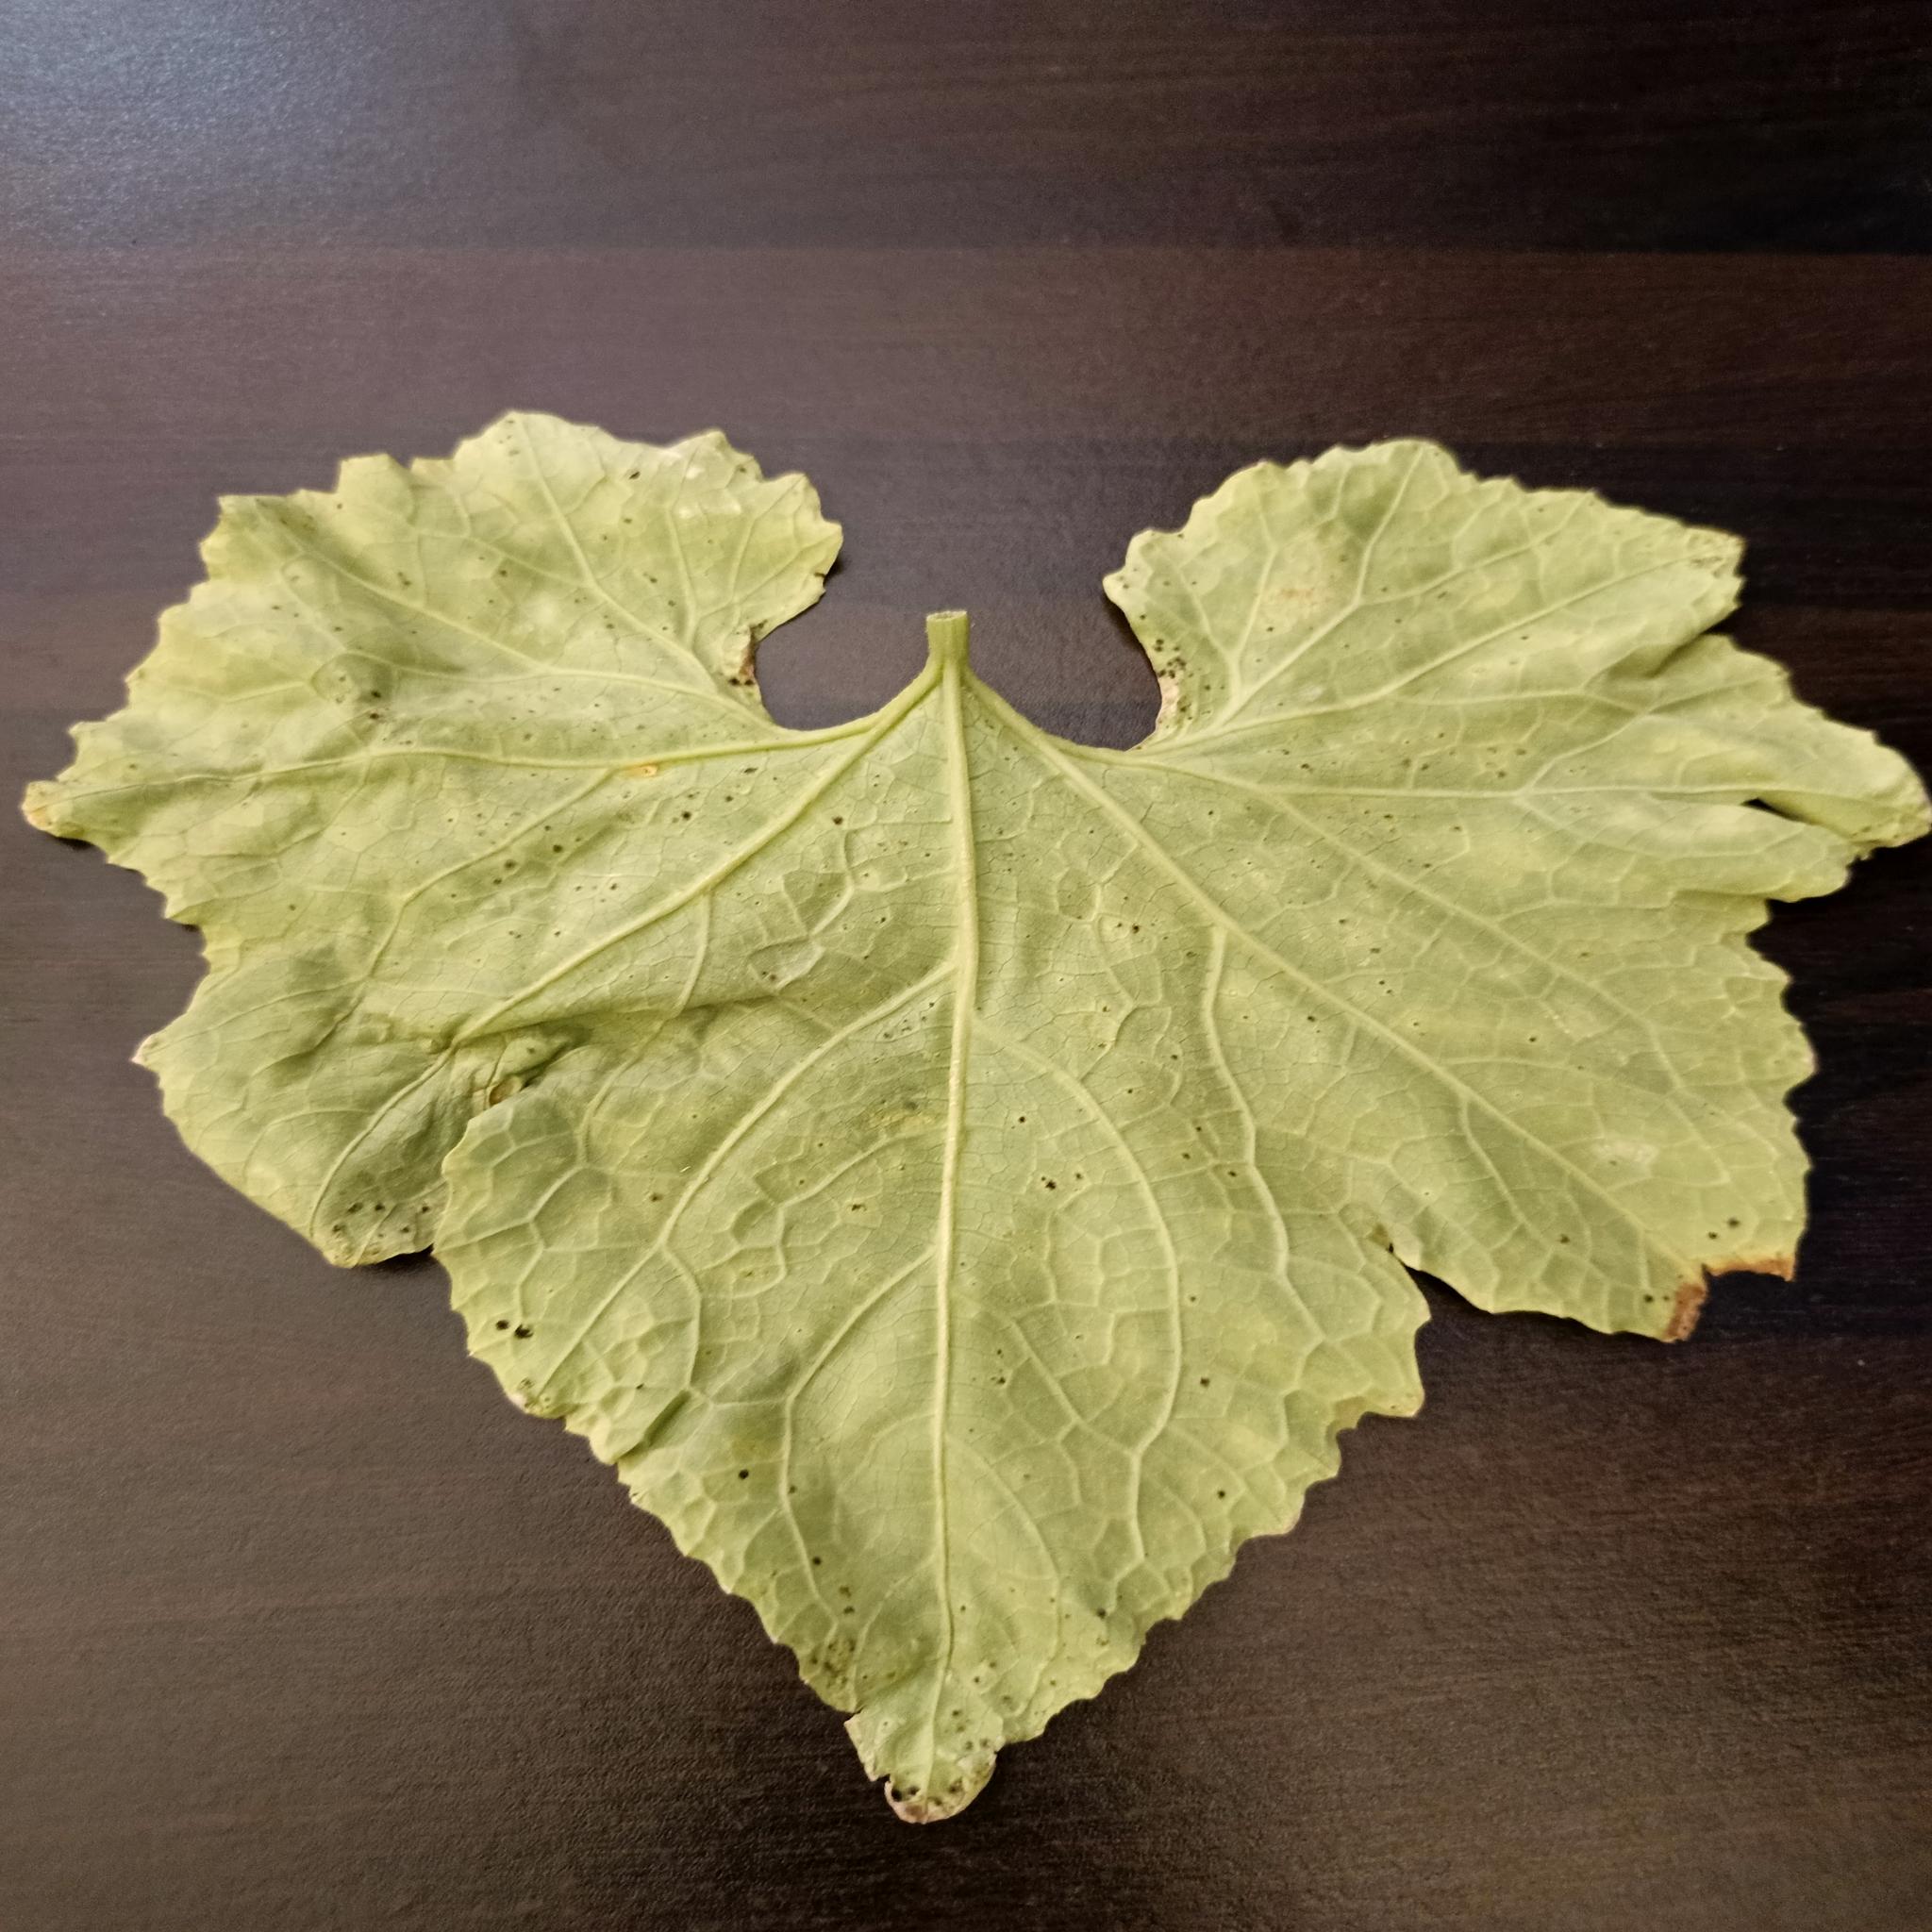
Label: Leaf curl